Judiciary Act of 1789

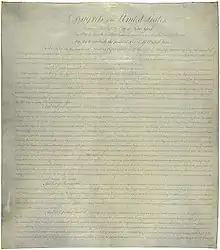
The first page of the Judiciary Act of 1789

The Act set the number of Supreme Court justices at six: one Chief Justice and five Associate Justices. The Supreme Court was given exclusive original jurisdiction over all civil actions between states, or between a state and the United States, as well as over all suits and proceedings brought against ambassadors and other diplomatic personnel; and original, but not exclusive, jurisdiction over all other cases in which a state was a party and any cases brought by an ambassador. The Court was given appellate jurisdiction over decisions of the federal circuit courts as well as decisions by state courts holding invalid any statute or treaty of the United States; or holding valid any state law or practice that was challenged as being inconsistent with the federal constitution, treaties, or laws; or rejecting any claim made by a party under a provision of the federal constitution, treaties, or laws.